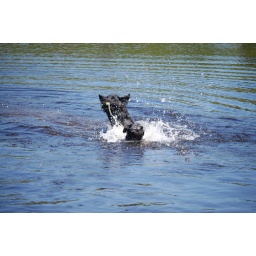
Isis n Charlie playing dodge with a ball in the water